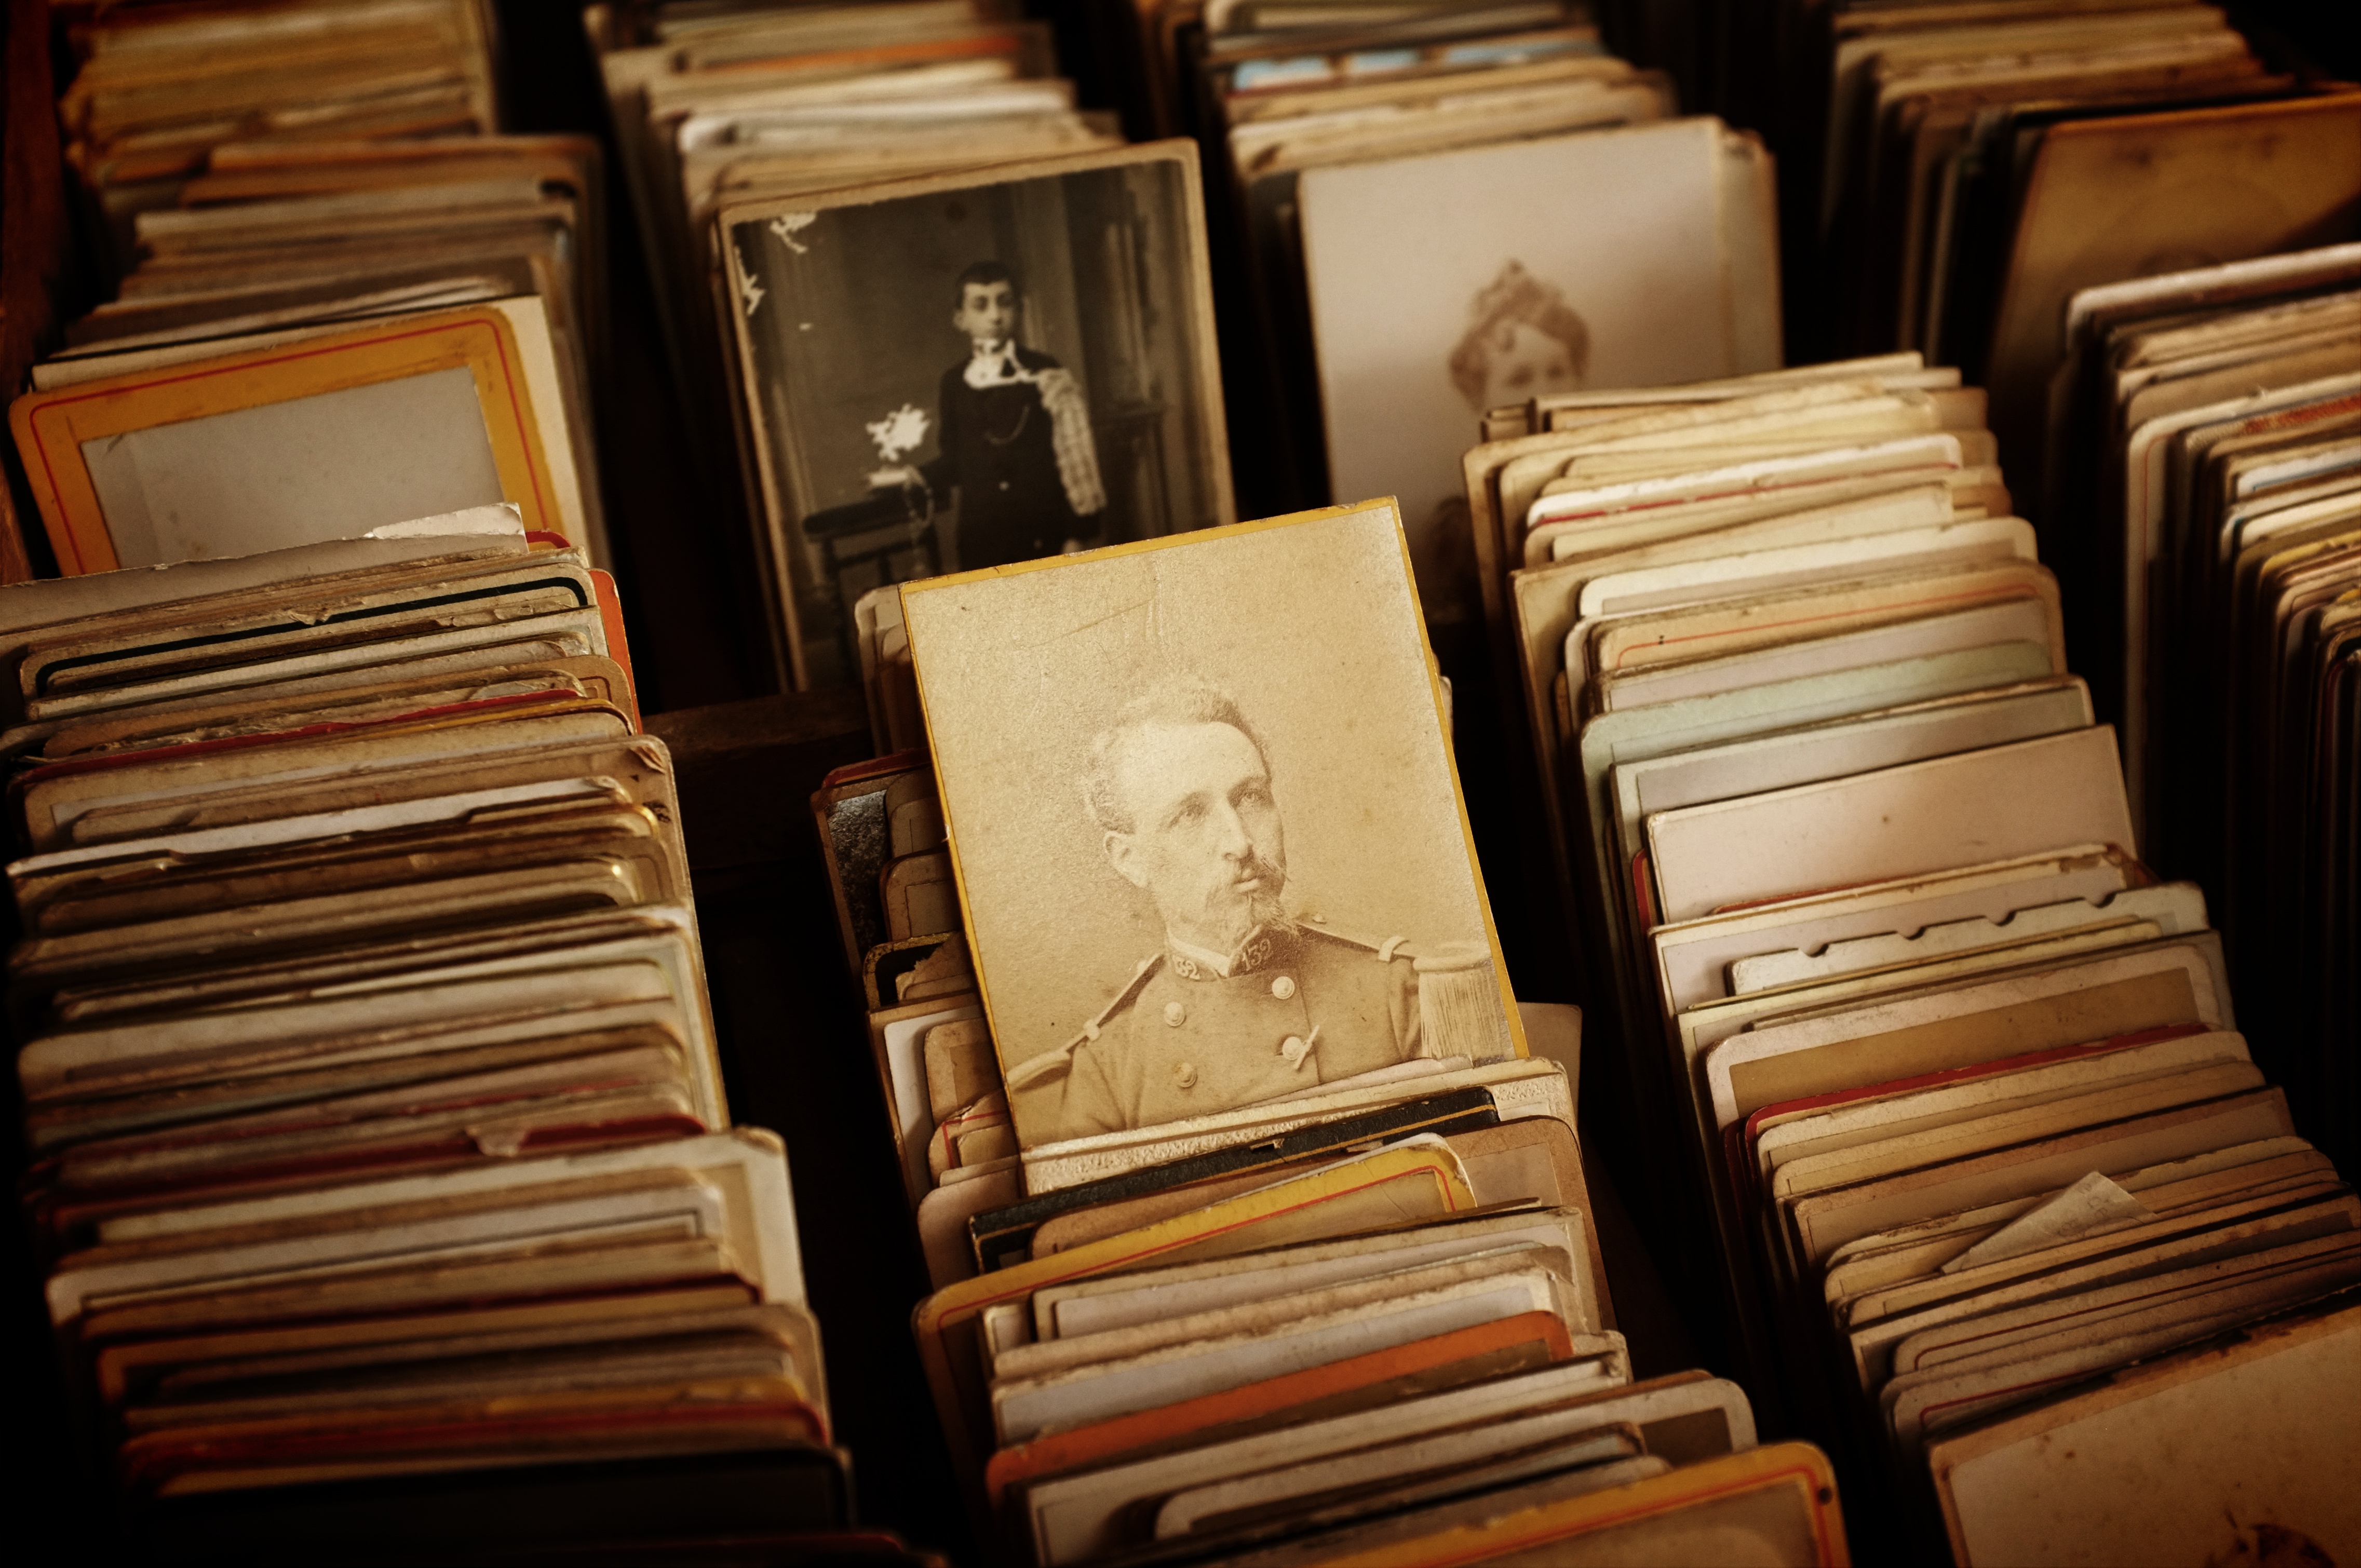
book, wood, publication, bookselling, hardwood, collection, flooring